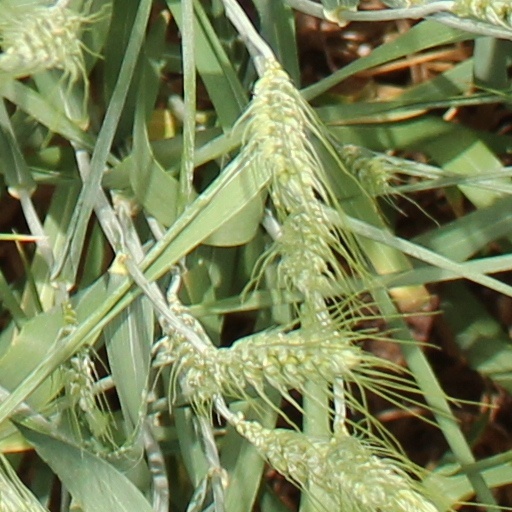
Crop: wheat